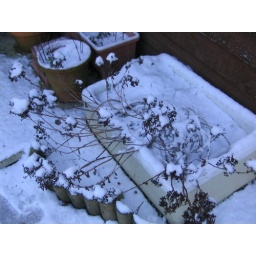
My planter box made from an old sink by my friend Allison.